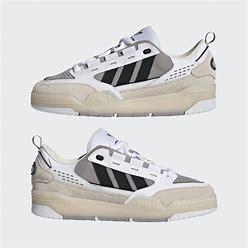
Brand: Adidas
Model: ADI2000